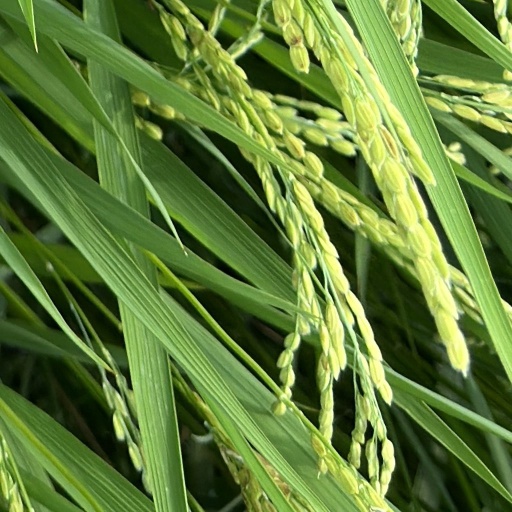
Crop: rice